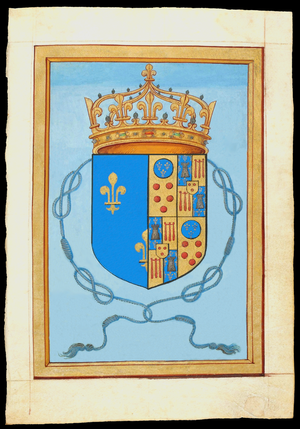
Armoiries de la reine douairière Catherine de Médicis (1519 - 1589), veuve du roi de France Henri II, feuillet ajouté au manuscrit dit des Petites Heures d'Anne de Bretagne. Le veuvage est indiqué par l'insigne de l'Ordre de la Cordelière autour du blason, réservé aux veuves. Ce folio est donc postérieur à 1559, année de la mort du roi.
Les Petites Heures d'Anne de Bretagne ou Petites Heures de la reine Anne de Bretagne sont un livre d'heures manuscrit enluminé qui aurait appartenu à Anne de Bretagne. Il est conservé à la Bibliothèque nationale de France.
L'Ordre de la Cordelière ou Ordre des Dames chevalières de la Cordelière est un ordre de chevalerie créé en 1498 par Anne de Bretagne.